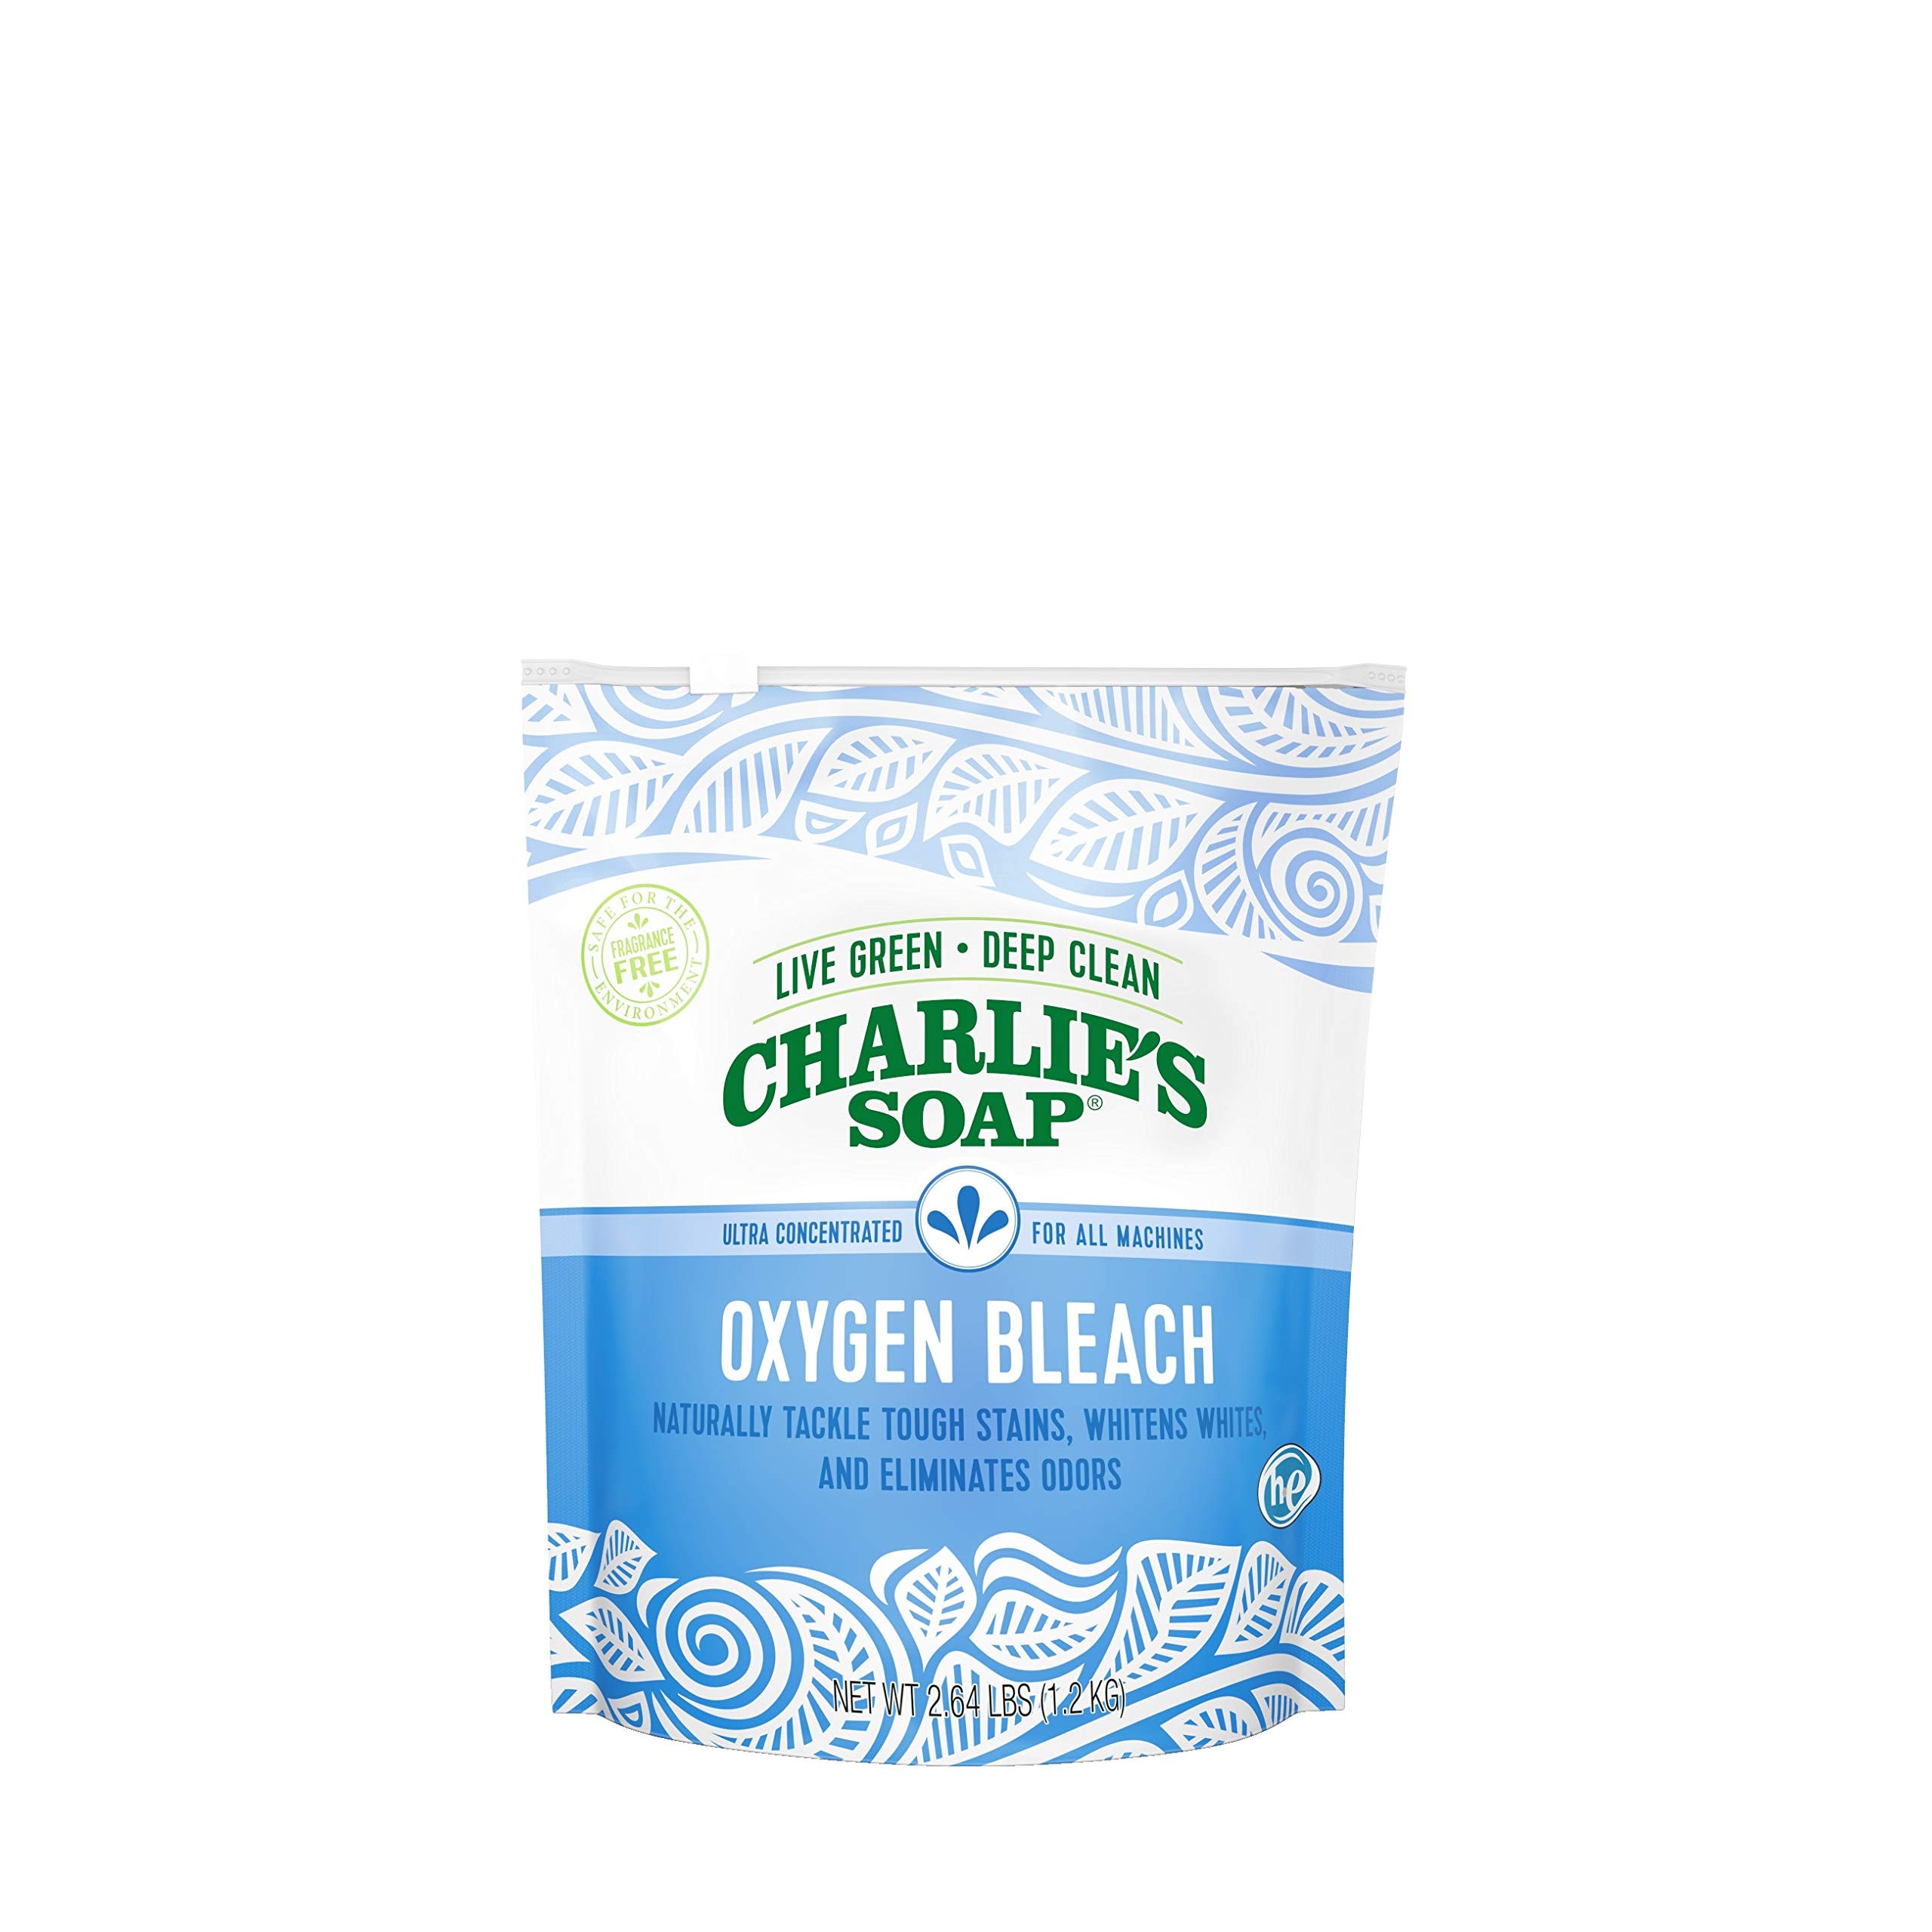
Item Name: Charlie's Soap Oxygen Bleach, 42.24 Ounce
Bullet Point 1: Tackles stains and odors
Bullet Point 2: Ultra concentrated chlorine free bleach
Bullet Point 3: Whitens whites
Bullet Point 4: Non-toxic and clean rinsing
Value: 42.24
Unit: Ounce

Price: 18.49